Sinn Féin Bank

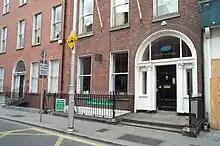
No. 6 Harcourt St, office of the Sinn Féin Bank 1910–21

The Sinn Féin Bank, formally the Sinn Féin Co-operative People's Bank, Ltd. was a co-operative bank in Ireland associated with the Sinn Féin movement, which operated from August 1908 to October 1921. The Sinn Féin Bank is sometimes confused with the National Land Bank, established as a friendly society in 1919 with Dáil backing and premises at 5 Harcourt Street.